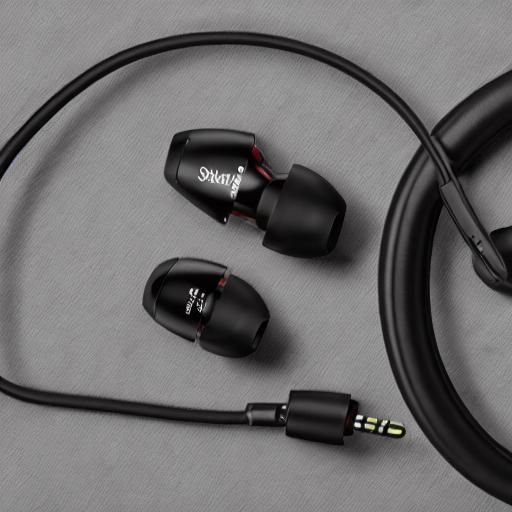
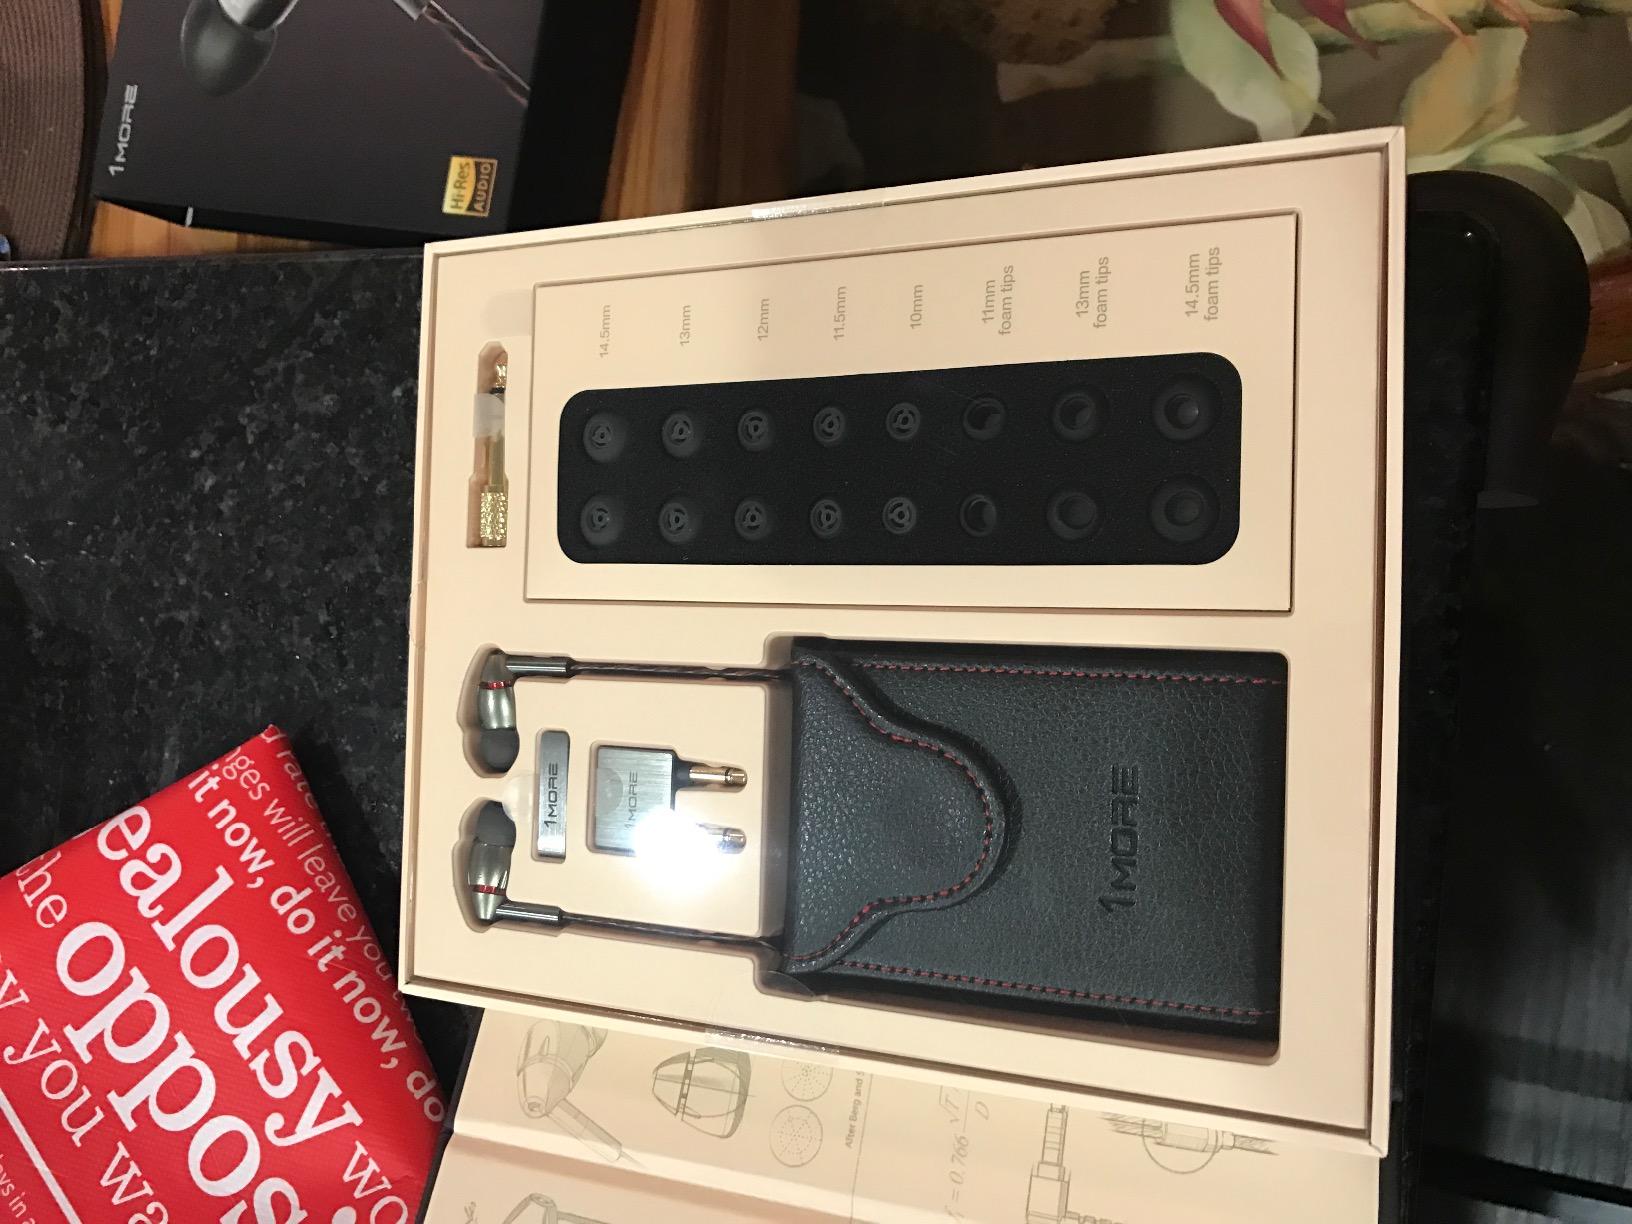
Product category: headphones
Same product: no